List of Nintendo DS games (Q–Z)

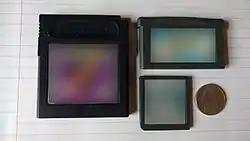
Clockwise from left: A Game Boy game cartridge, a Game Boy Advance game cartridge, and a Nintendo DS game card. On the far right is a United States Nickel shown for scale.

This is a list of physical video games for the Nintendo DS, DS Lite, and DSi handheld game consoles. It does not include games released on DSiWare or the iQue DS. The last game for the Nintendo DS, "", was released on October 28, 2014.